2021 Federated Auto Parts 400

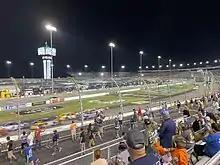
Denny Hamlin leads the field following a restart

NBC Sports covered the race on the television side. Rick Allen, Jeff Burton, Steve Letarte and three-time Richmond winner Dale Earnhardt Jr. called the race from the broadcast booth. Parker Kligerman, Marty Snider and Dillon Welch handled the pit road duties from pit lane.